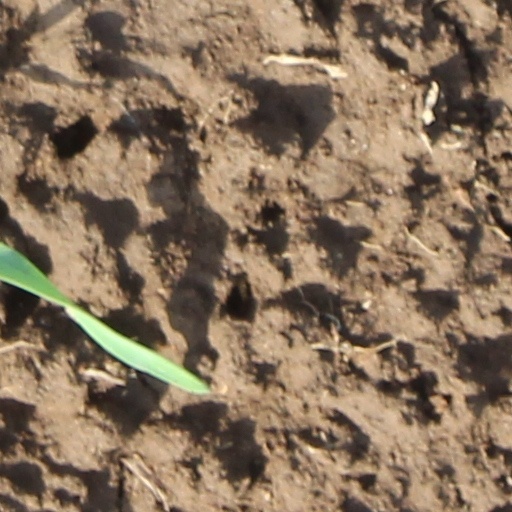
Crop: wheat